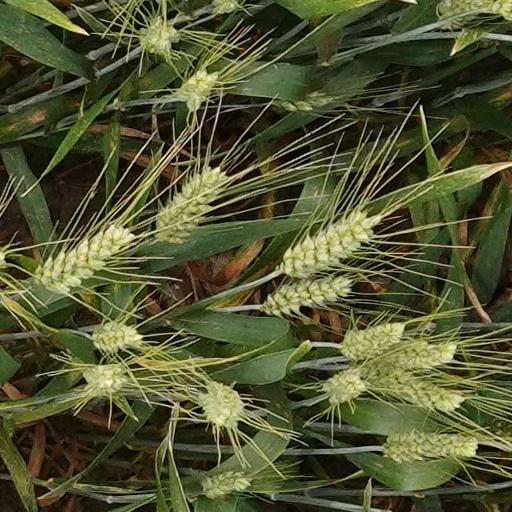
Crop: wheat